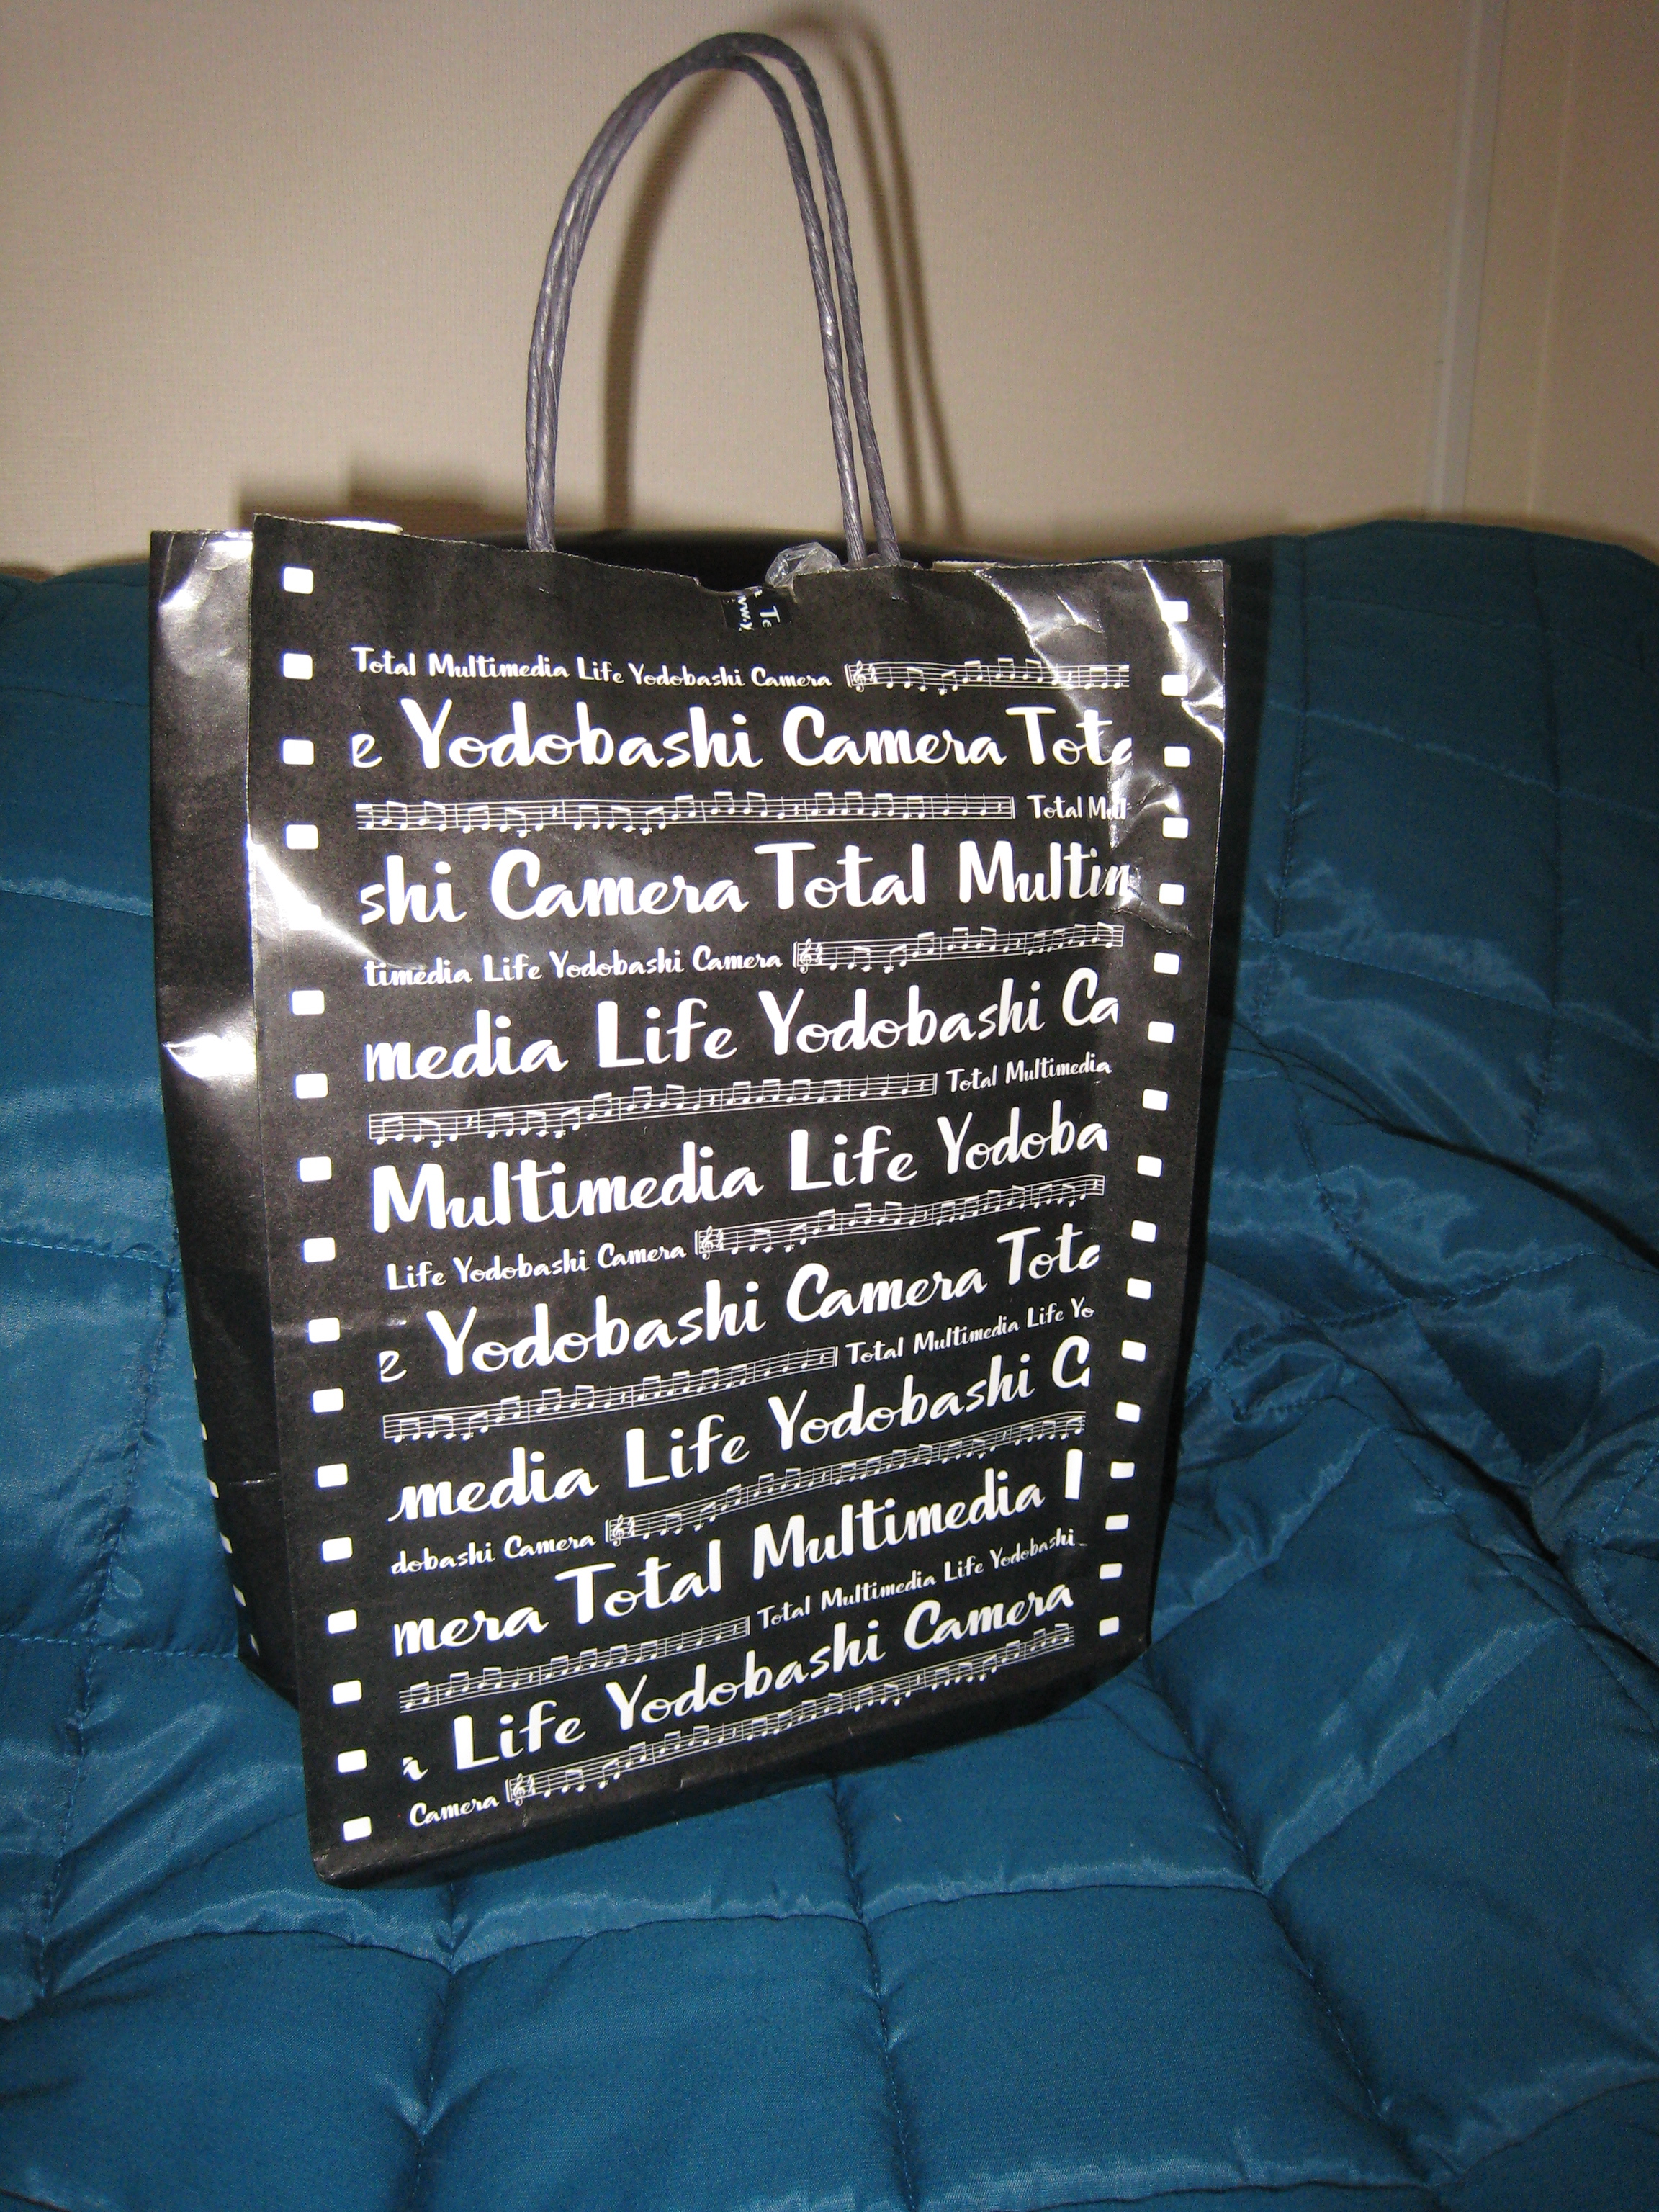
bag, blue, black, japan, handbag, textile, unboxing, fashion accessory, tote bag